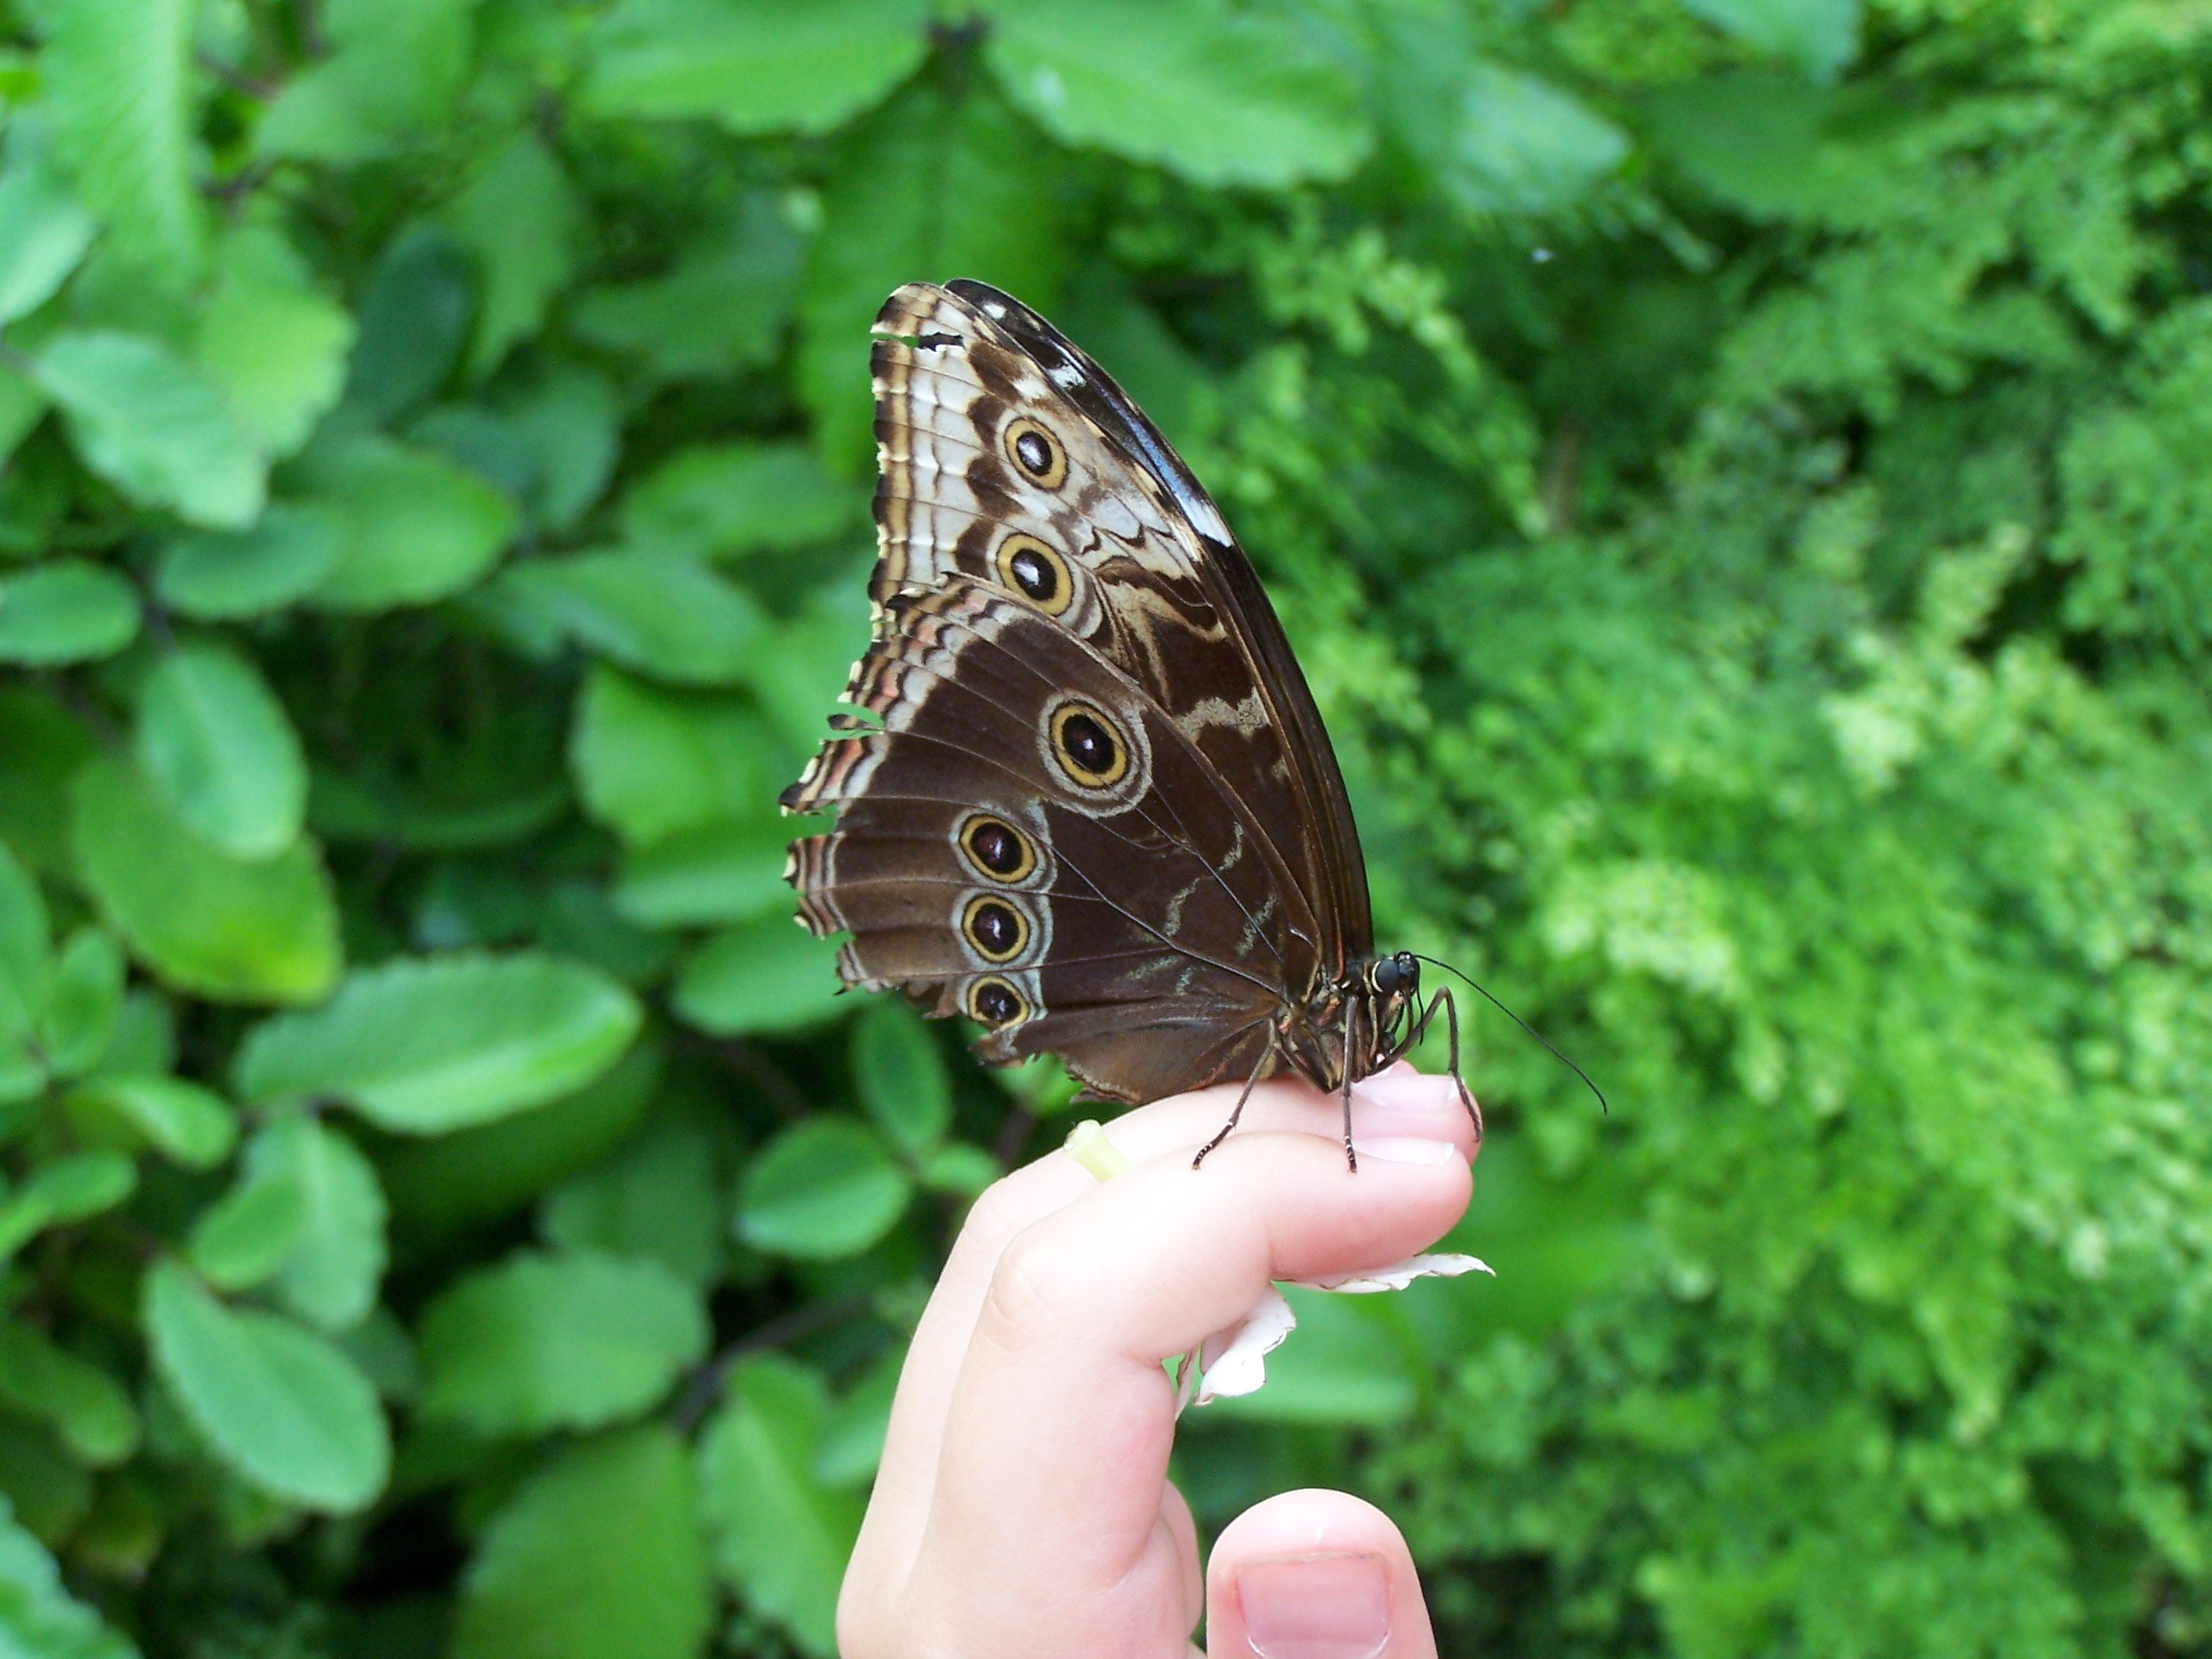
nature, wing, leaf, flower, animal, wildlife, environment, pattern, green, insect, botany, moth, butterfly, garden, fauna, invertebrate, creature, fragile, macro photography, pollinator, moths and butterflies, lycaenid